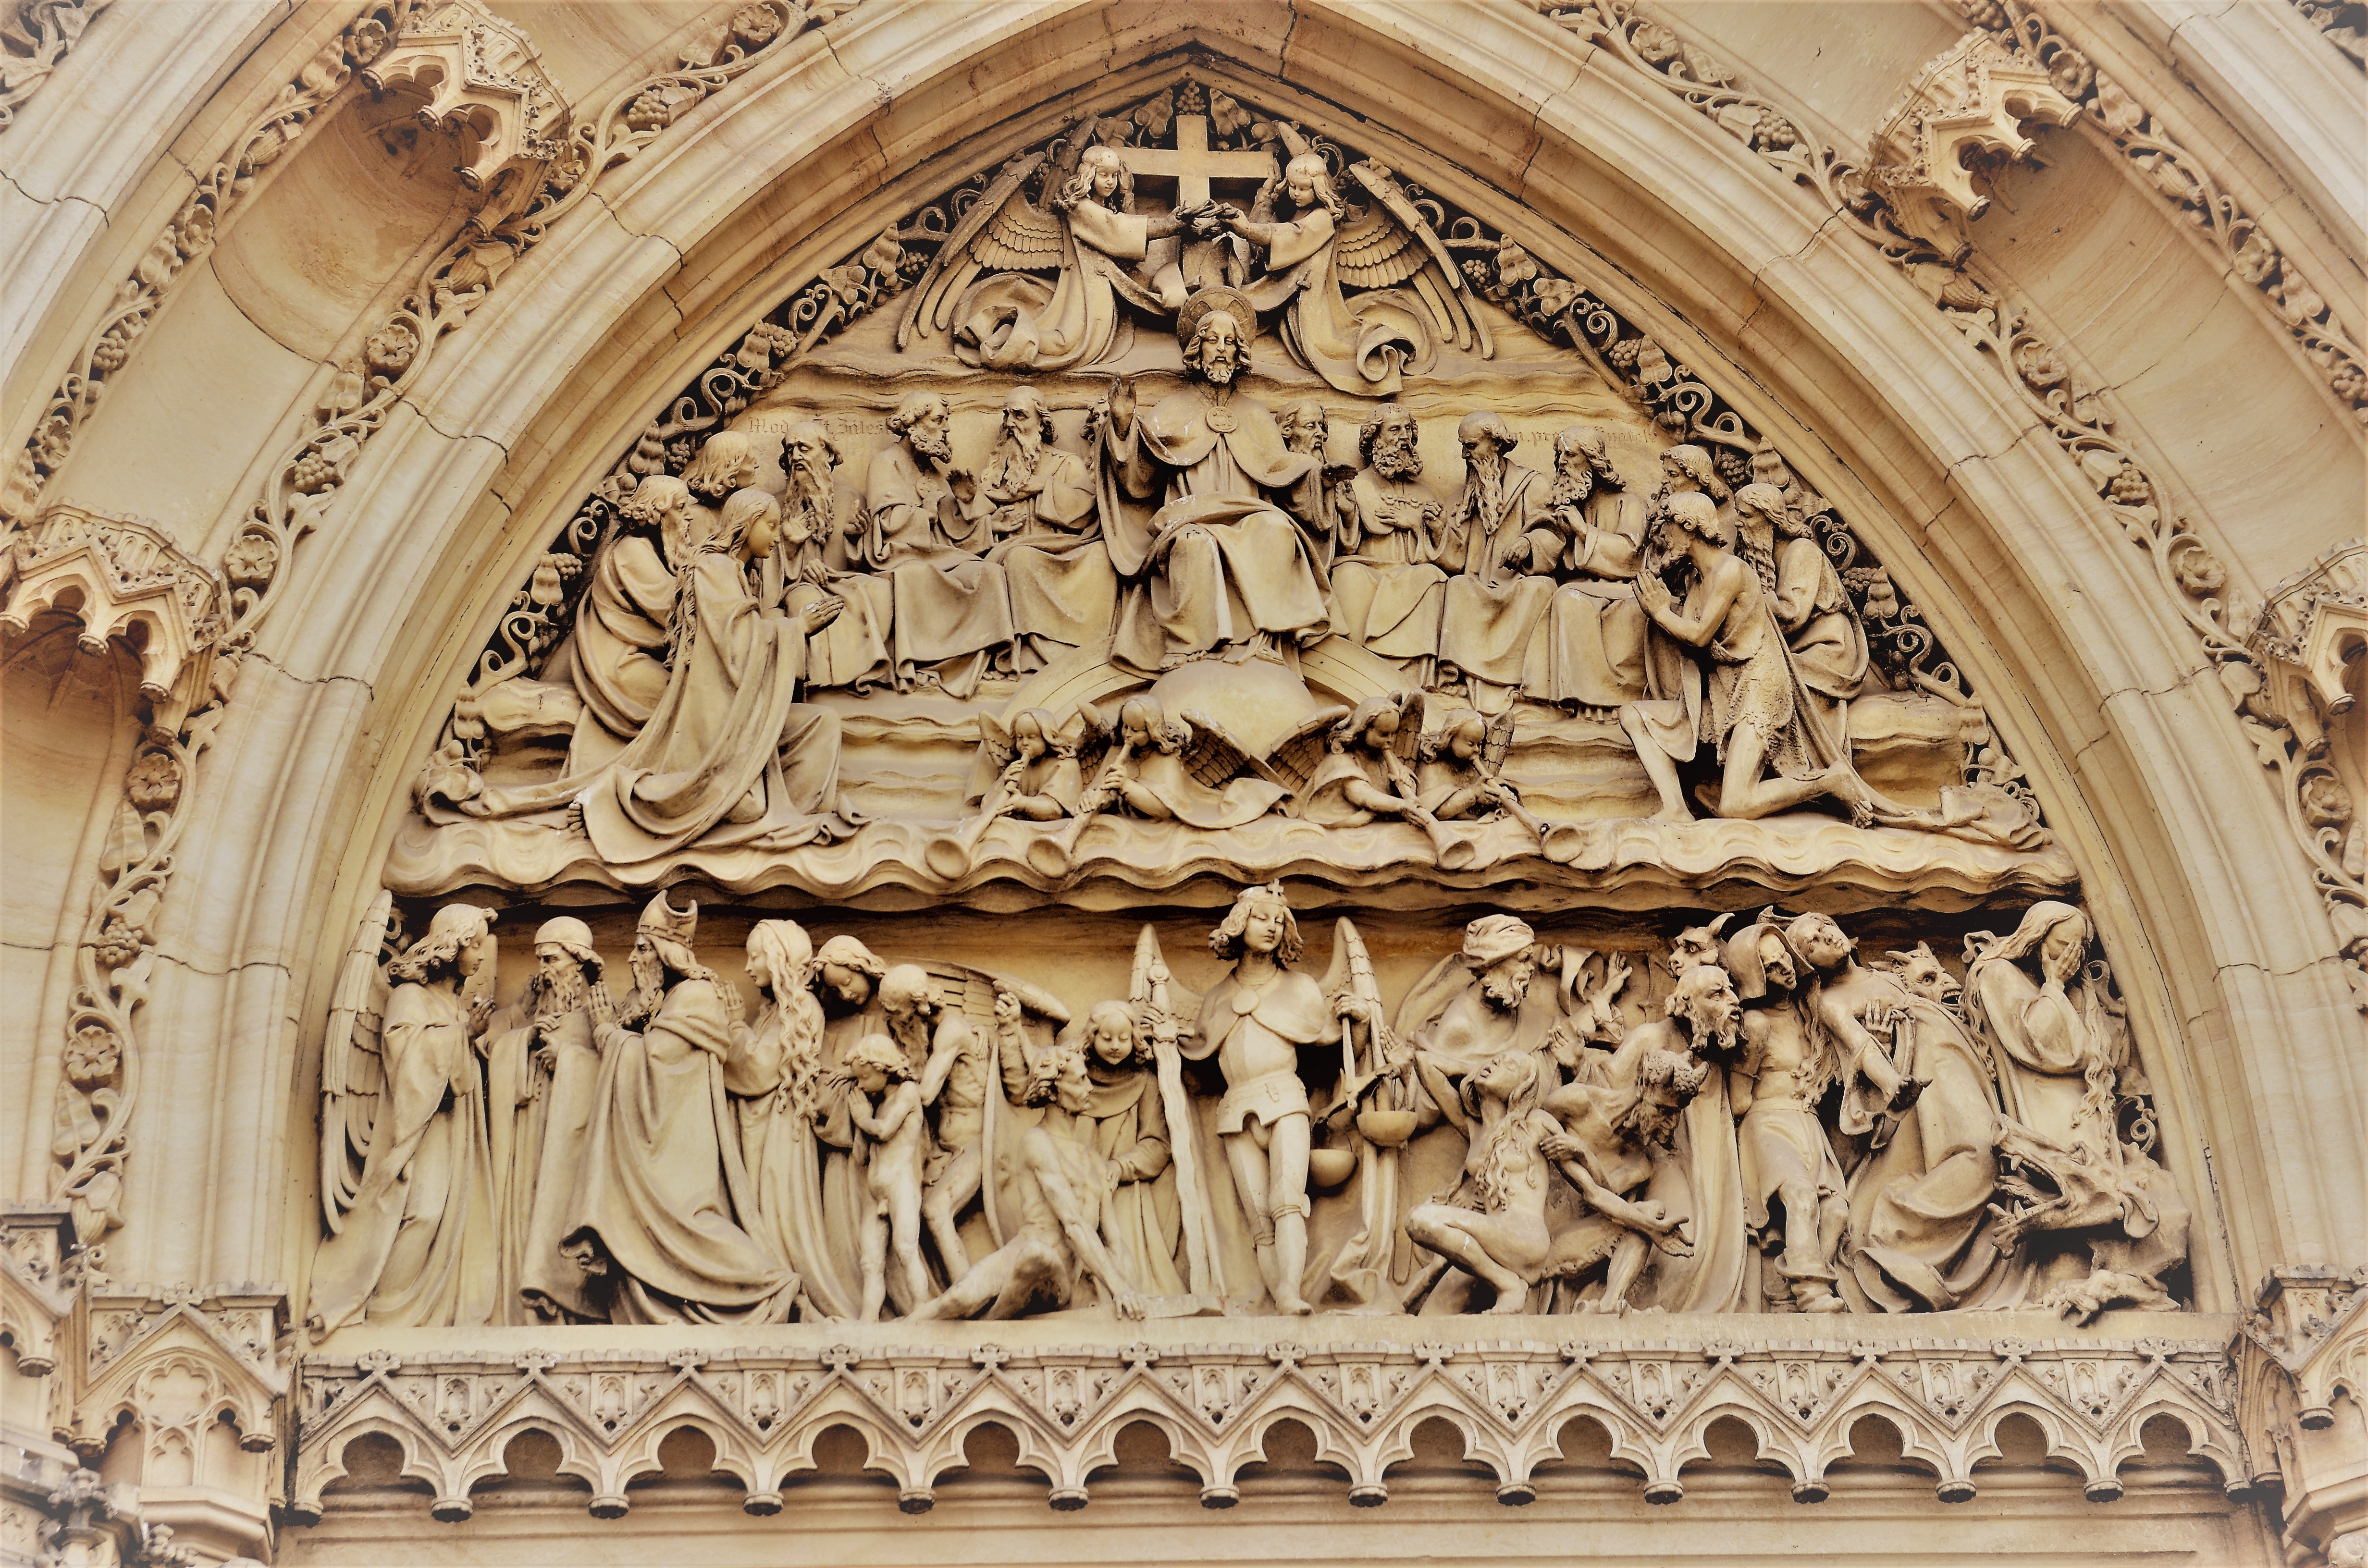
architecture, structure, building, palace, monument, arch, facade, church, cathedral, place of worship, baptistery, sculpture, art, basilica, carving, relief, portal, stone carving, ancient history